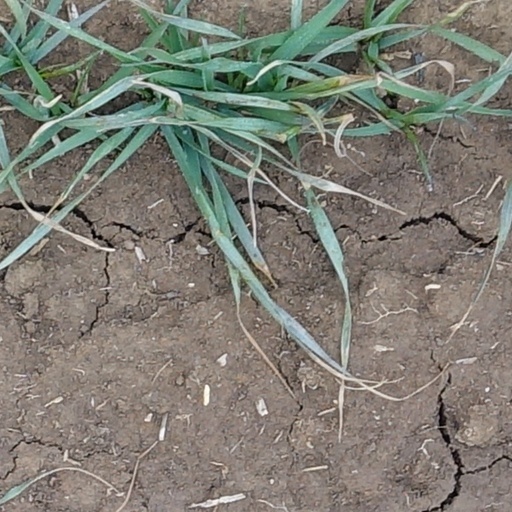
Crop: wheat